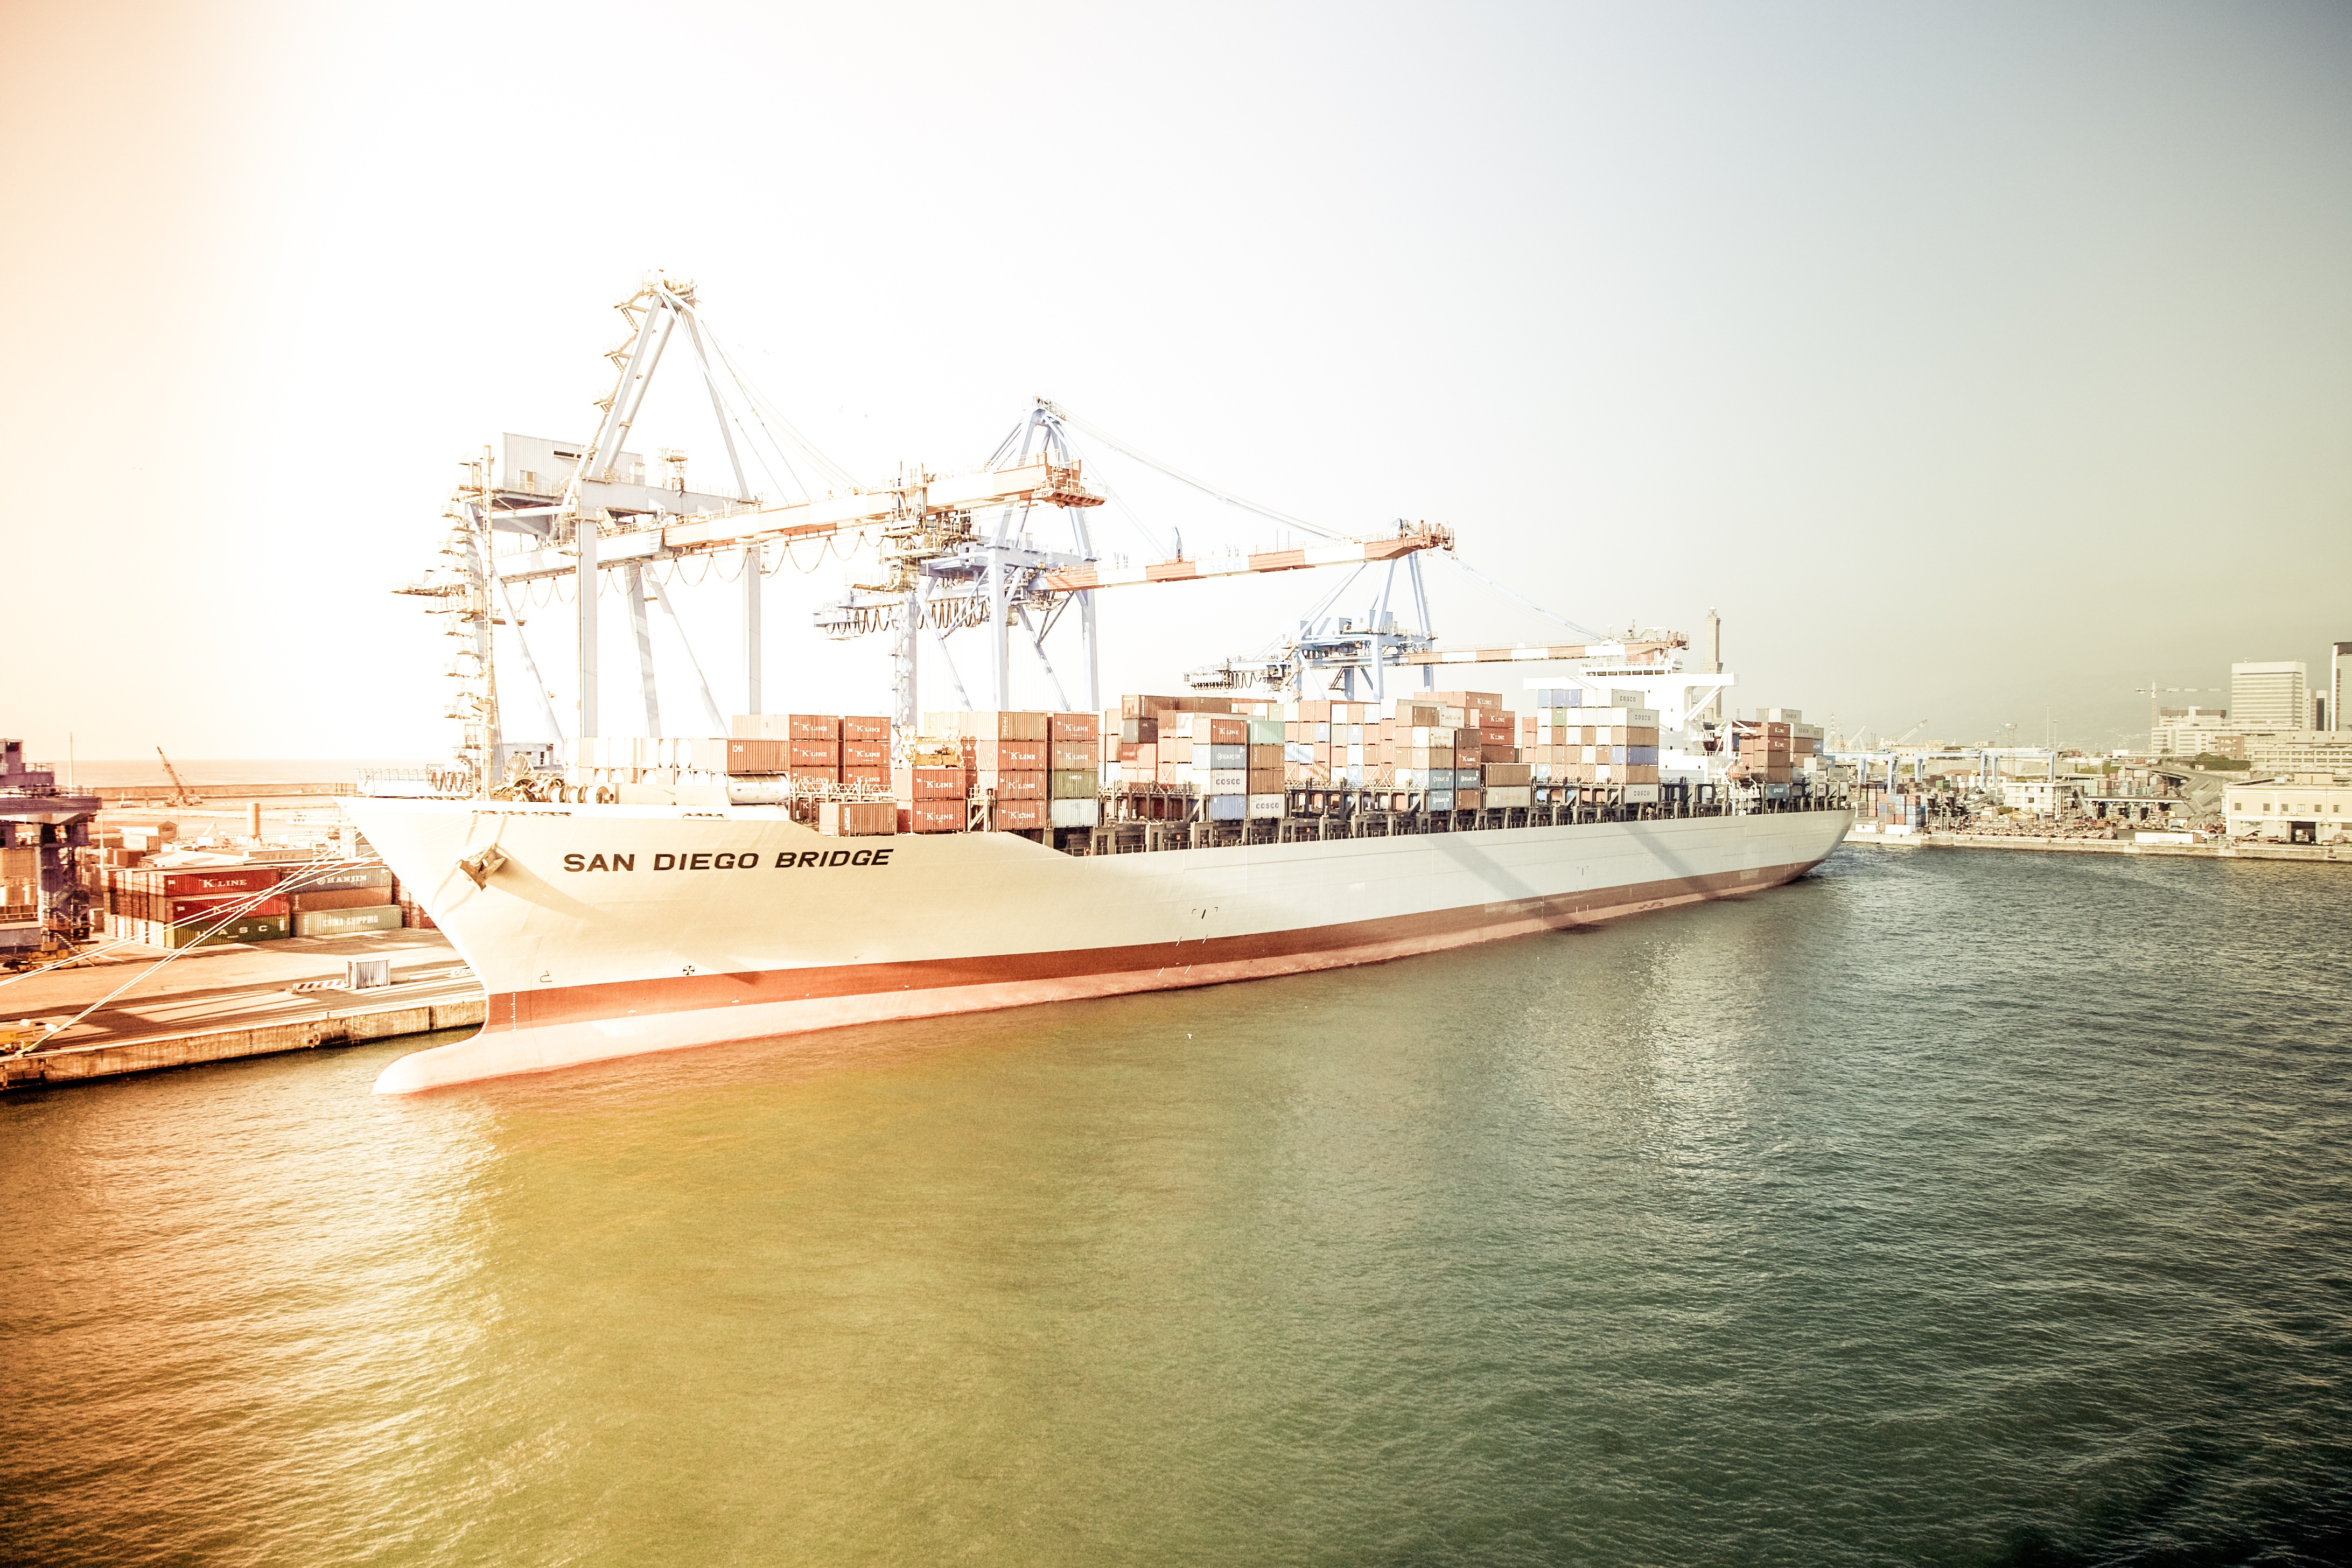
sea, dock, boat, ship, vehicle, bay, harbor, marina, port, container, terminal, infrastructure, cargo, freighter, shipping, maritime, watercraft, harbour cranes, container ship, container terminal, passenger ship, container bridge cargo, container handling, freight transport, ocean liner, marketing hub